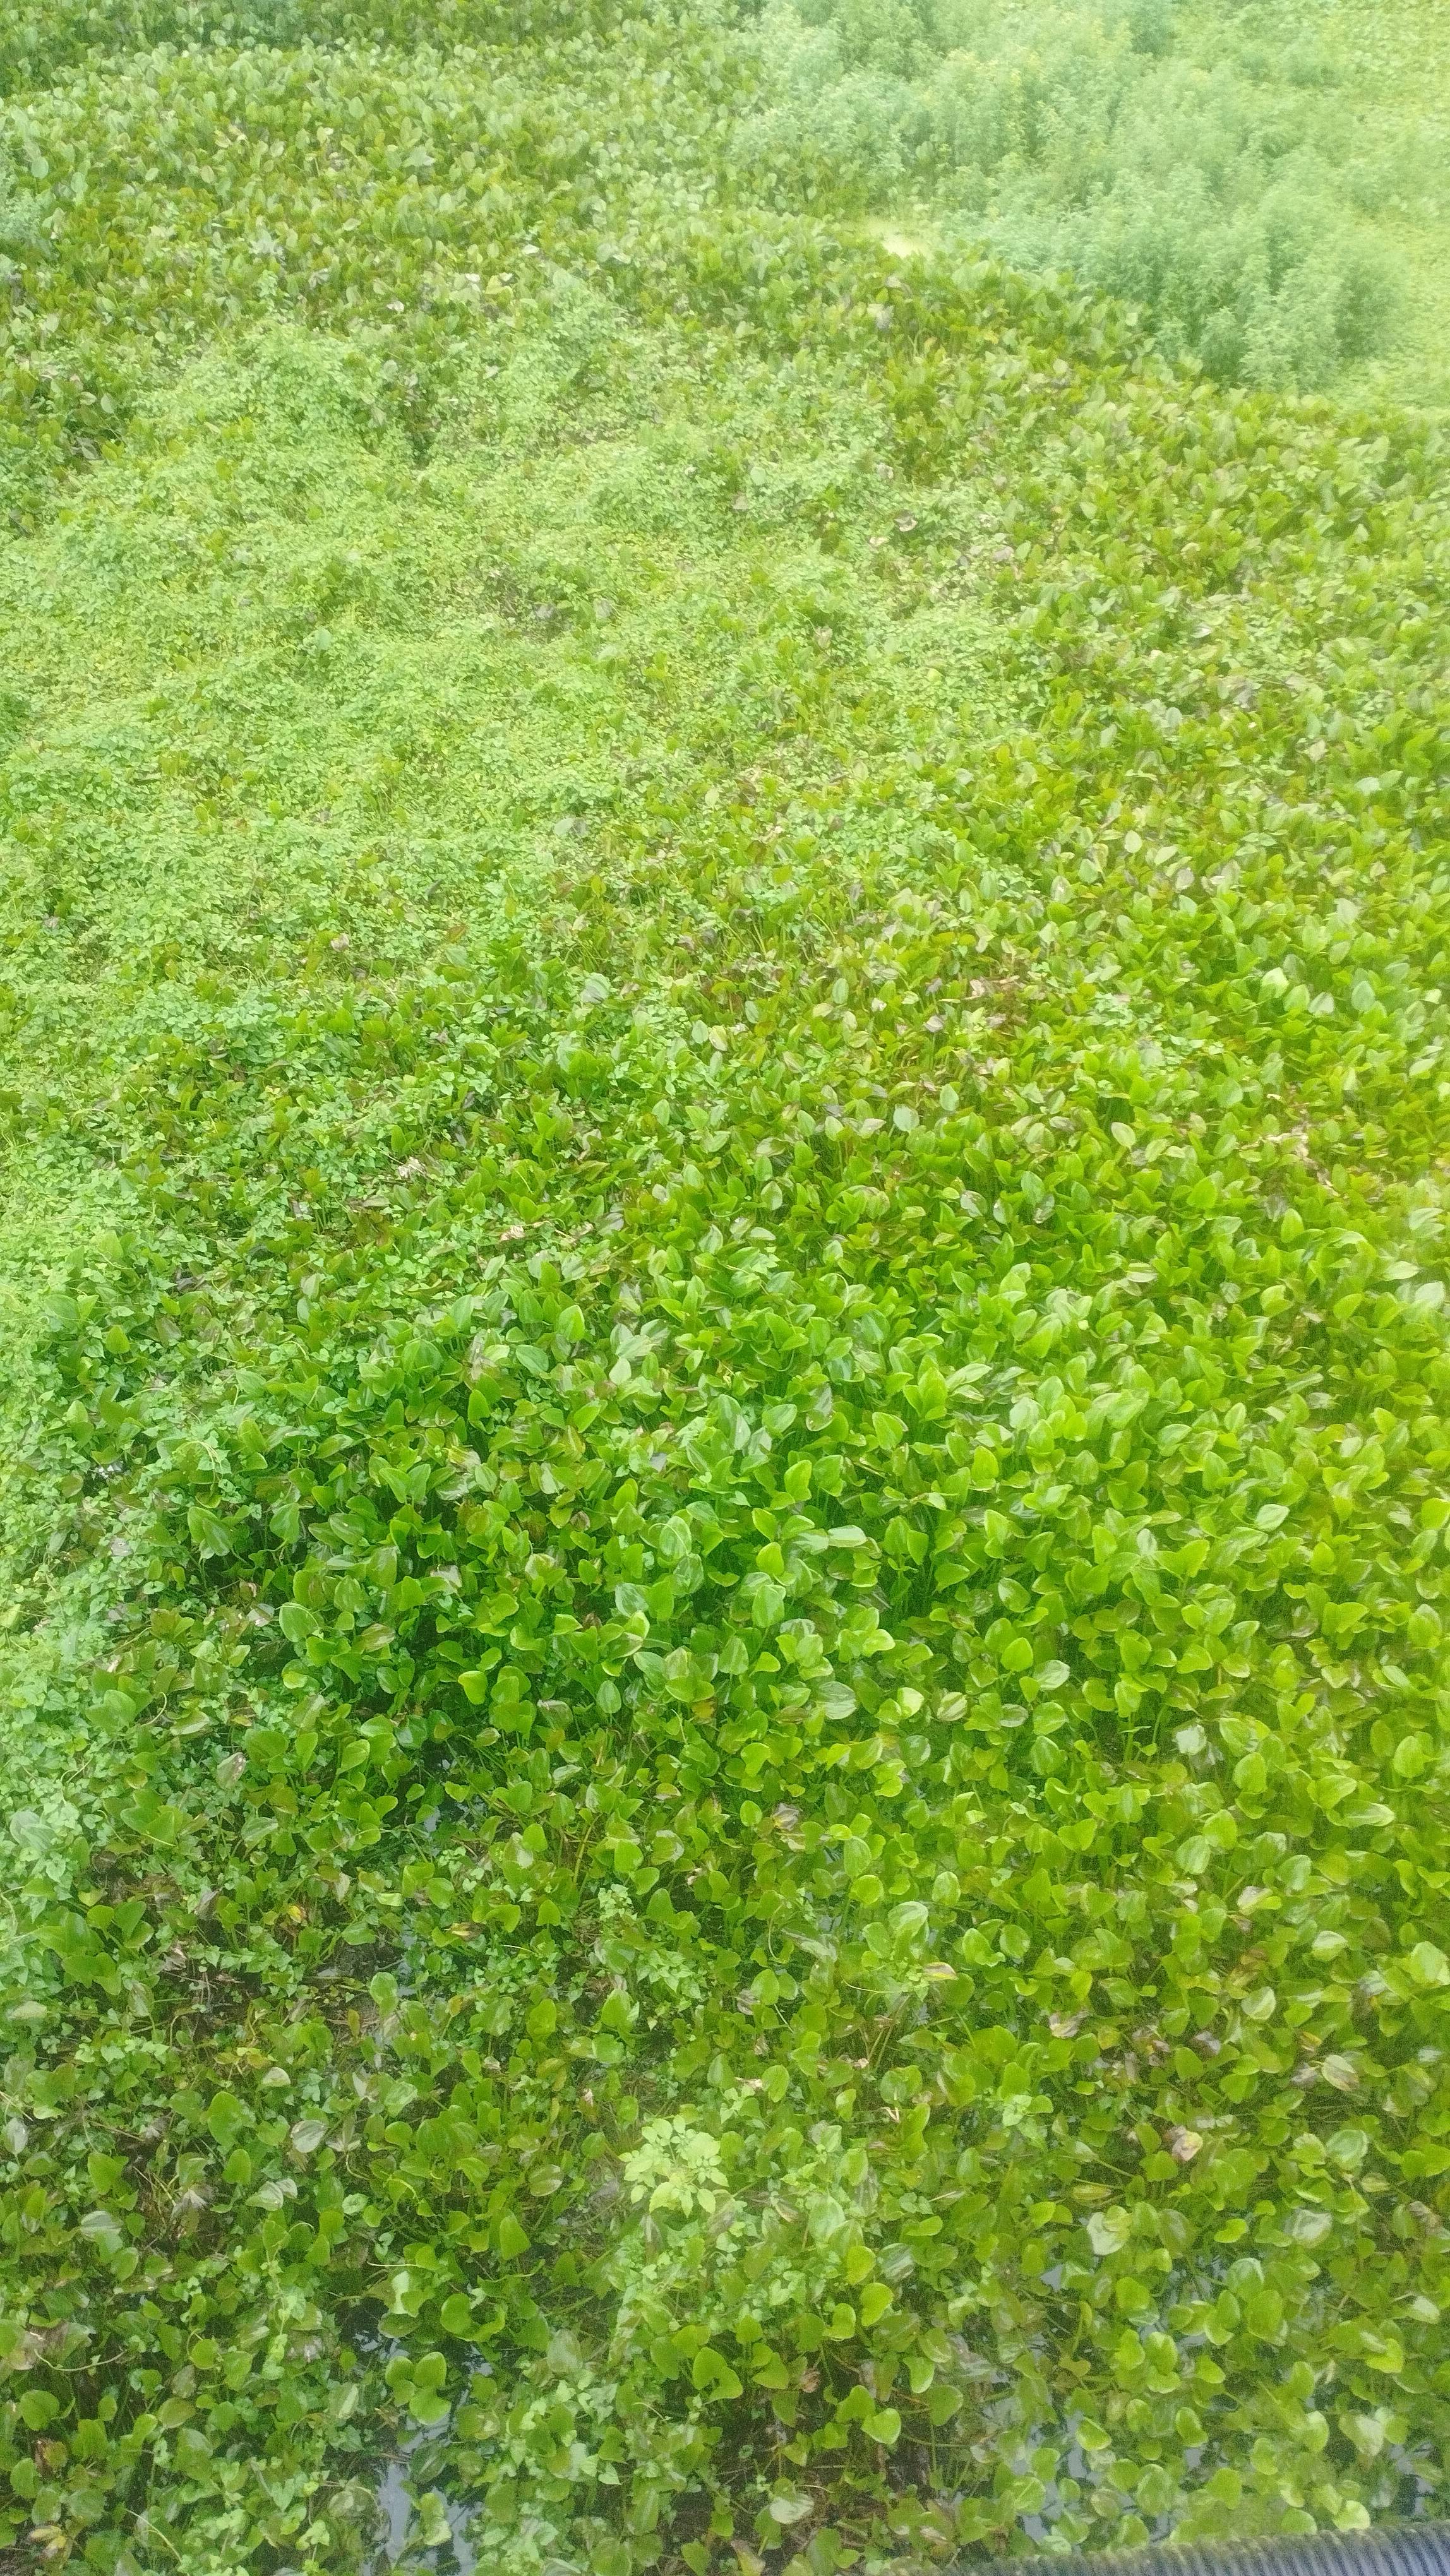
Species: Common Water Hyacinth (Eichornia crassipes)